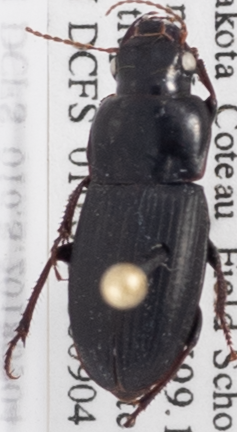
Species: Harpalus somnulentus
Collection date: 2018-09-04
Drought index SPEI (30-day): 0.03
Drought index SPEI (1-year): -0.142
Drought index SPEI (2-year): -0.492